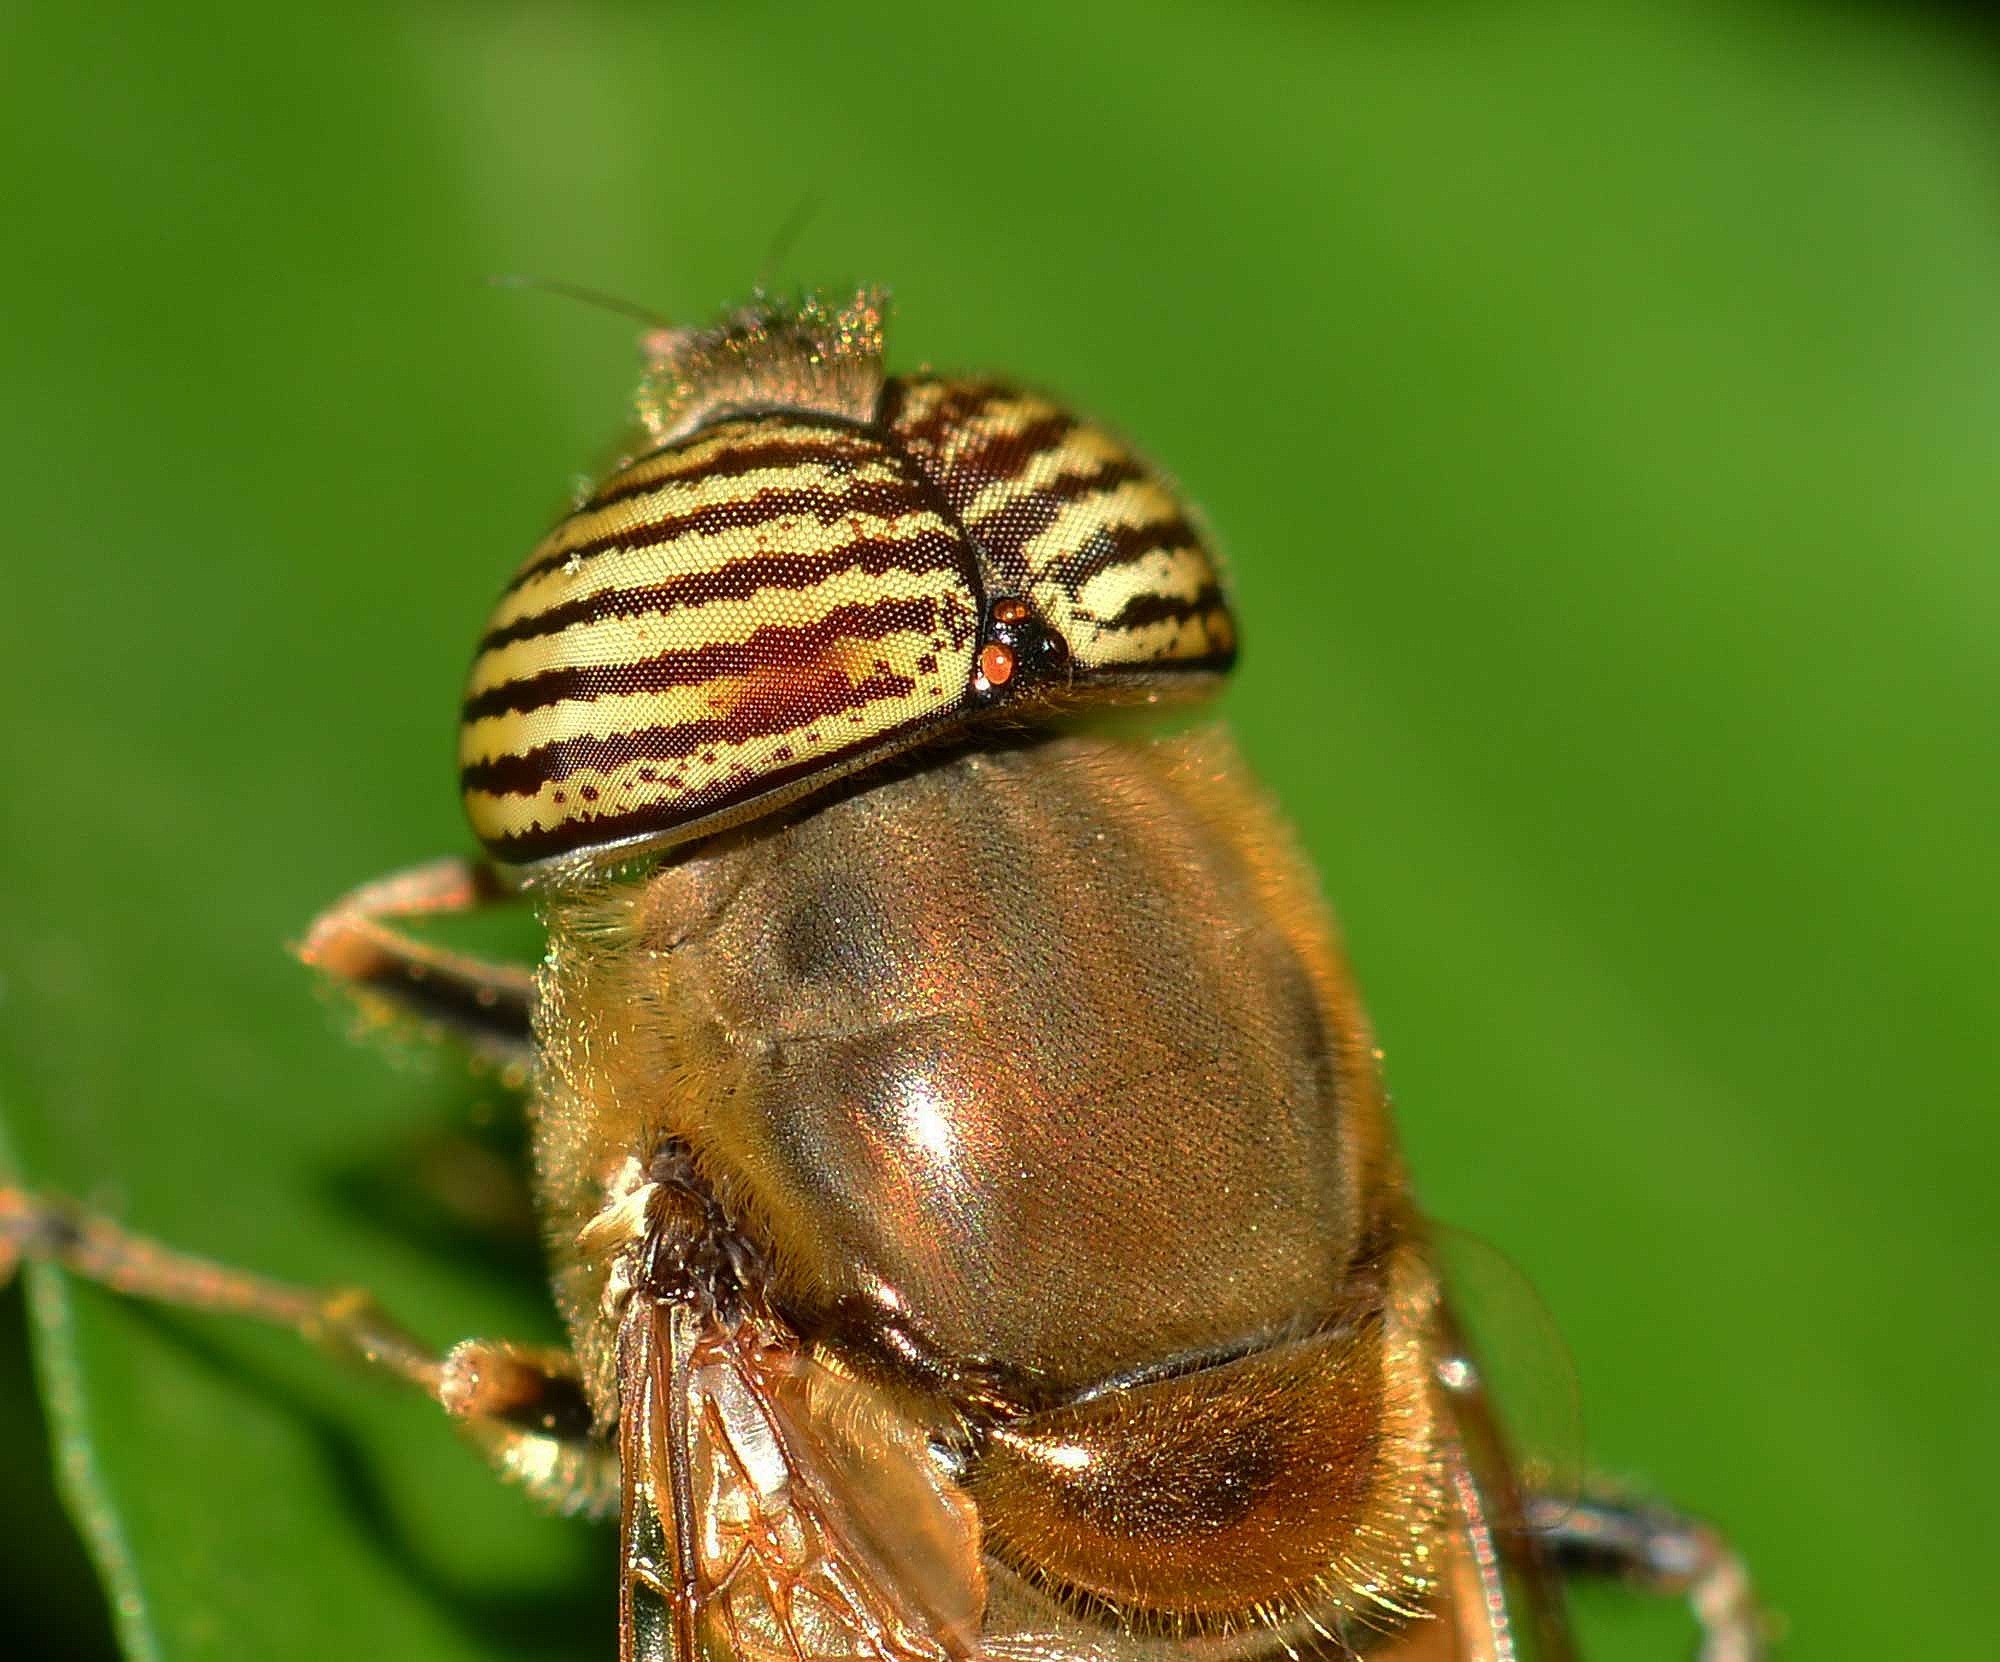
nature, photography, wildlife, insect, fauna, invertebrate, close up, insects, beetle, diptera, eristalinus, weevil, macro photography, arthropod, leaf beetle